Meriwether Lewis

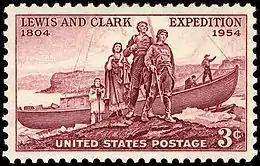
Lewis and Clark, 1954 issue

Lewis was buried near his place of death in present-day Hohenwald. His grave was located about 200 yards from Grinder's Stand, alongside the Natchez Trace (that section of the 1801 Natchez Trace was built by the U.S. Army under the direction of Lewis's mentor, Thomas Jefferson, during Lewis's lifetime).